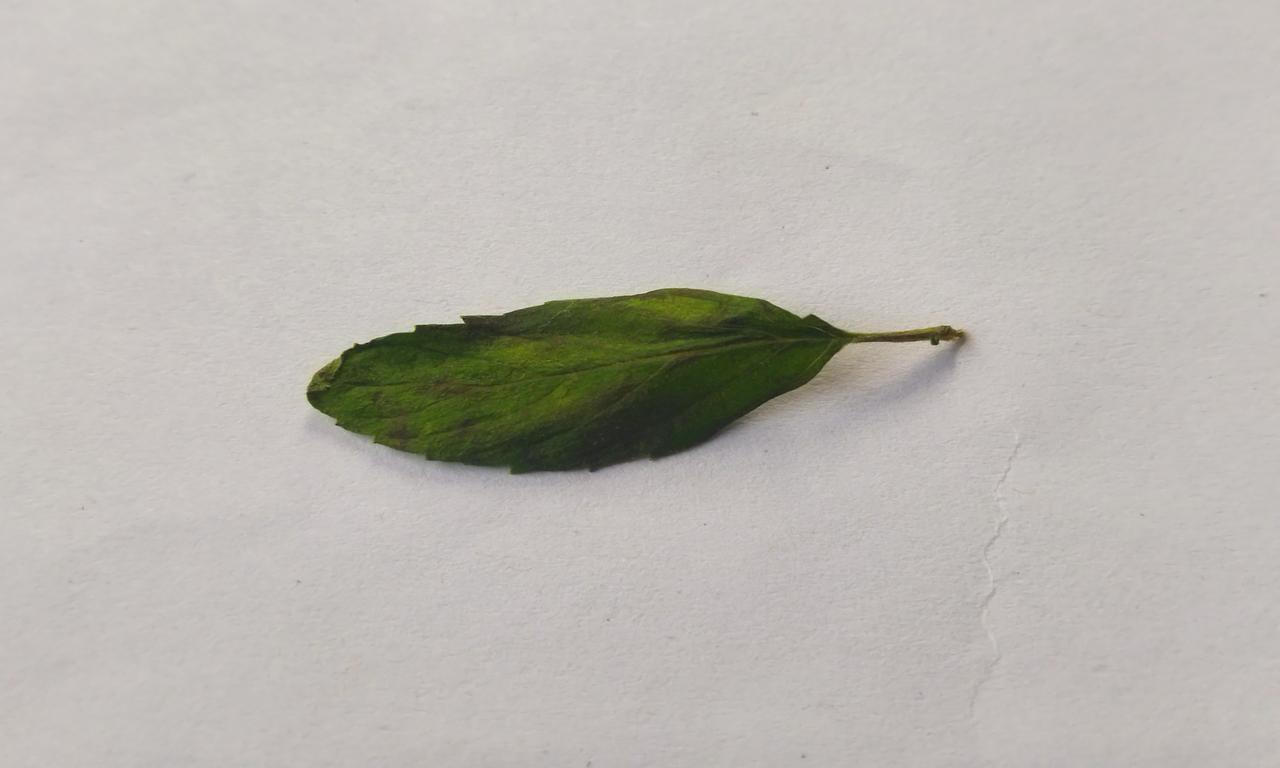
Label: Spoiled